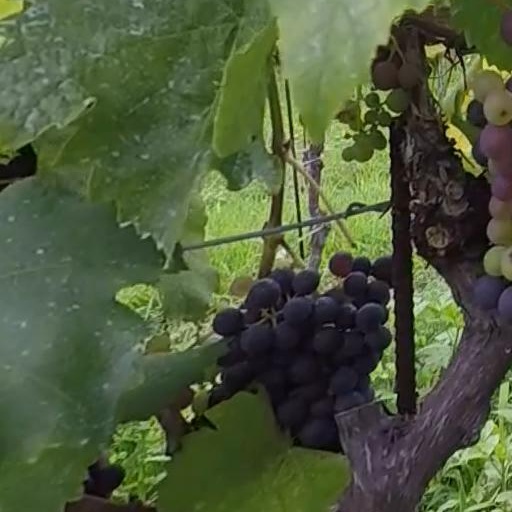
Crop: grape